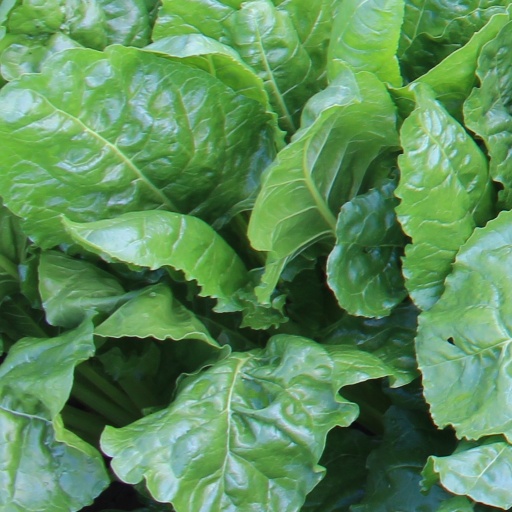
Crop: sugar beet